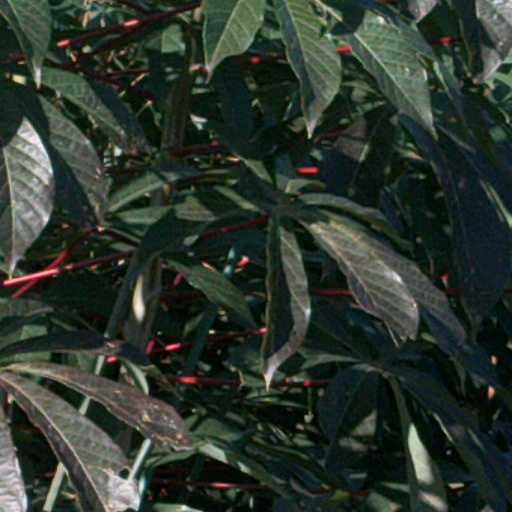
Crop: cassava